Arvieux

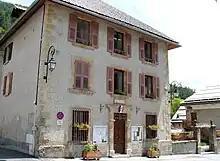
Arvieux Town Hall

Arvieux has a tourism economy both in winter and summer. In winter there is alpine skiing, cross country skiing, and ski touring. Summer is the season for hiking. Crafts (pottery, manufacture of wooden toys of Queyras, carved furniture) and livestock (for cheese making) also have an important role.